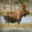
Label: deer